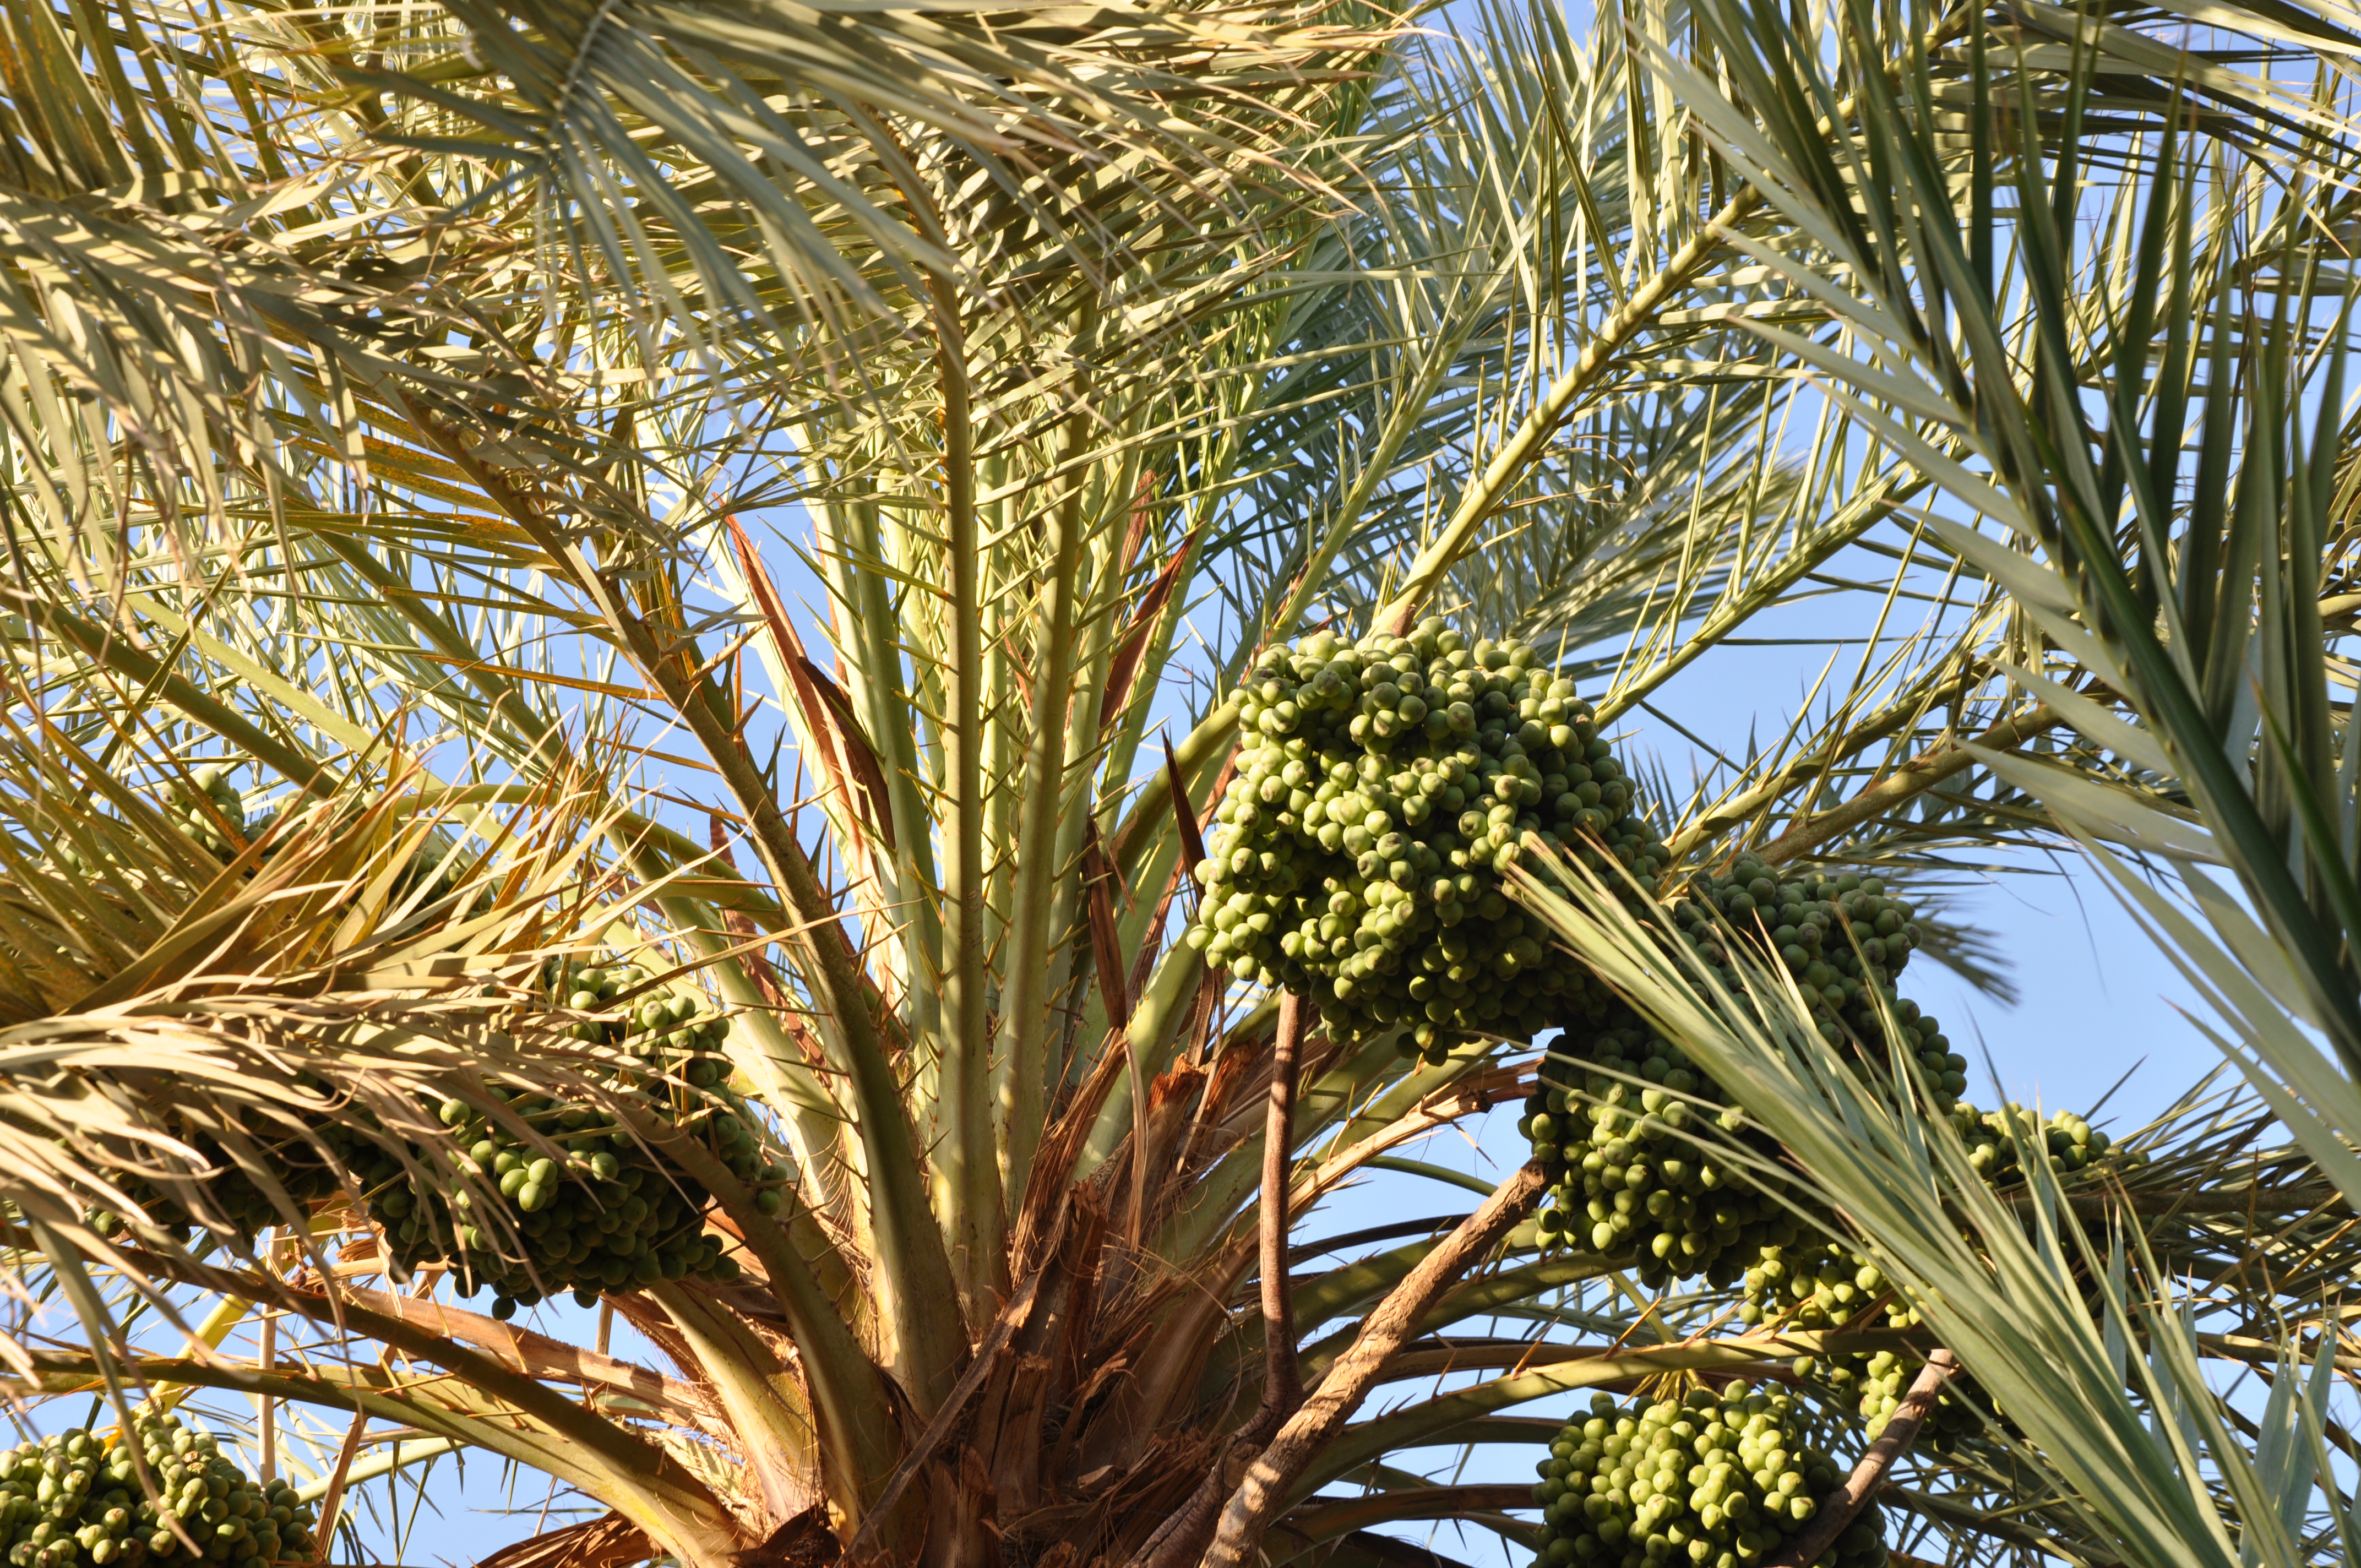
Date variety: Boufagous